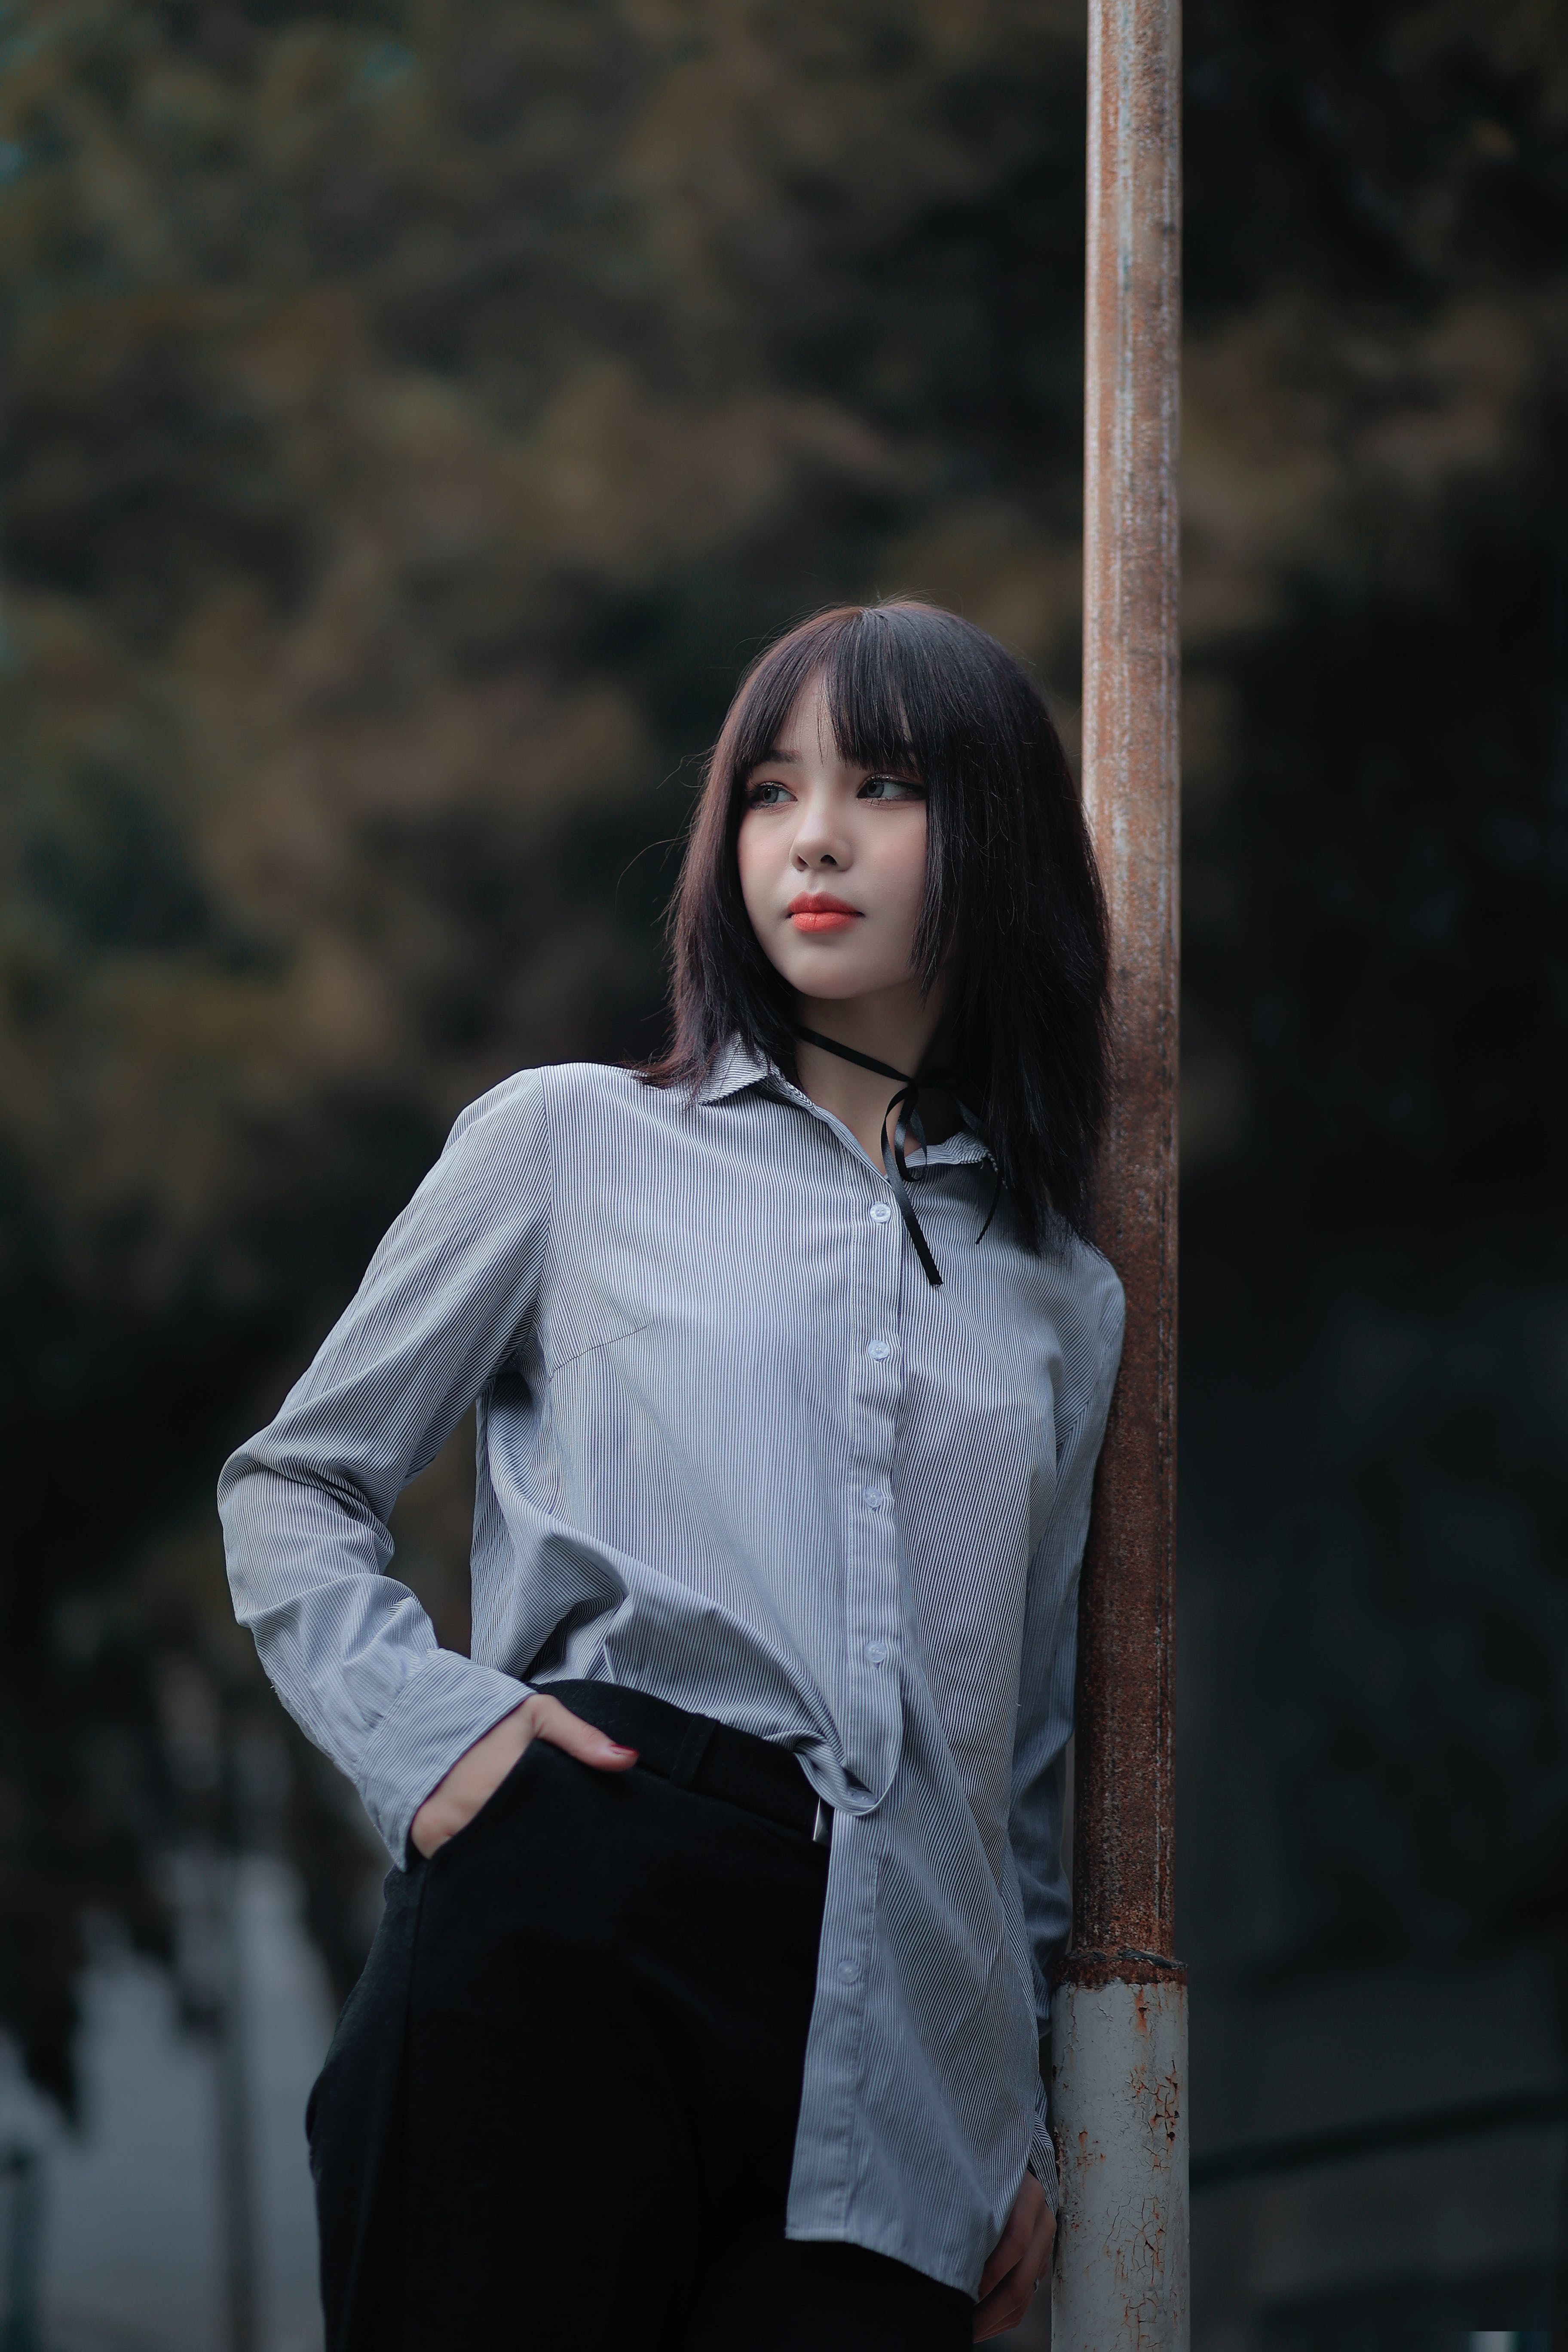
woman, lip, flash photography, sleeve, dress shirt, waist, grey, black hair, blazer, fashion design, formal wear, long hair, thigh, uniform, fashion model, brown hair, belt, bangs, sitting, portrait photography, denim, fur, darkness, t shirt, top, photo shoot, jewellery